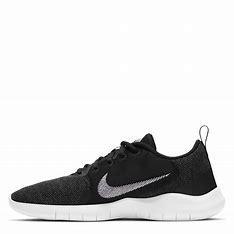
Brand: Nike
Model: Flex Experience Run 10